Waffle-iron politics

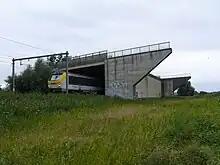
A bridge over a railway in Varsenare from 1976, never connected to roads on both ends.

Waffle-iron politics is a Belgian political strategy used in the past for determining the budget for projects in the country's two major regions, Flanders and Wallonia. Under this policy, for every franc spent on a project in Wallonia, a franc was also spent on a similar project in Flanders (and vice versa).